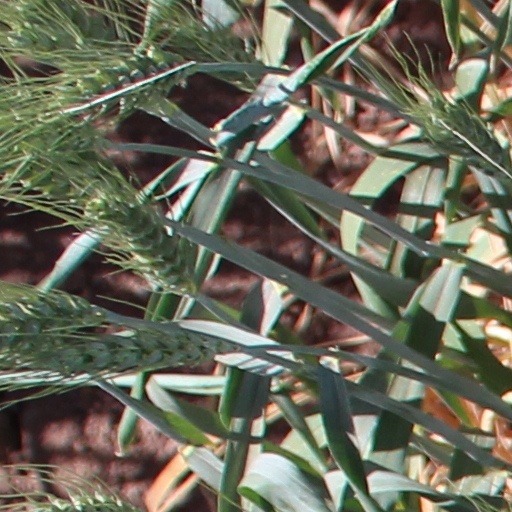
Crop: wheat